To Young Men Only

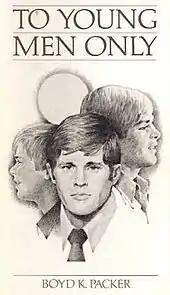
Cover of the 1980 pamphlet, which printed the sermon.

"To Young Men Only" (also known as "Message to Young Men") is a sermon delivered by Latter-day Saint apostle Boyd K. Packer on October 2, 1976, at the priesthood session of the 146th Semiannual General Conference of the Church of Jesus Christ of Latter-day Saints (LDS Church). The sermon is addressed to young men of the Aaronic priesthood (ages 12 to 18) and discusses issues of human sexuality, puberty, and morality. From 1980 to 2016, the sermon was published as a pamphlet by the LDS Church. It has been criticized in several publications for allegedly encouraging violence against homosexuals. In 2016, the church discontinued the pamphlet.